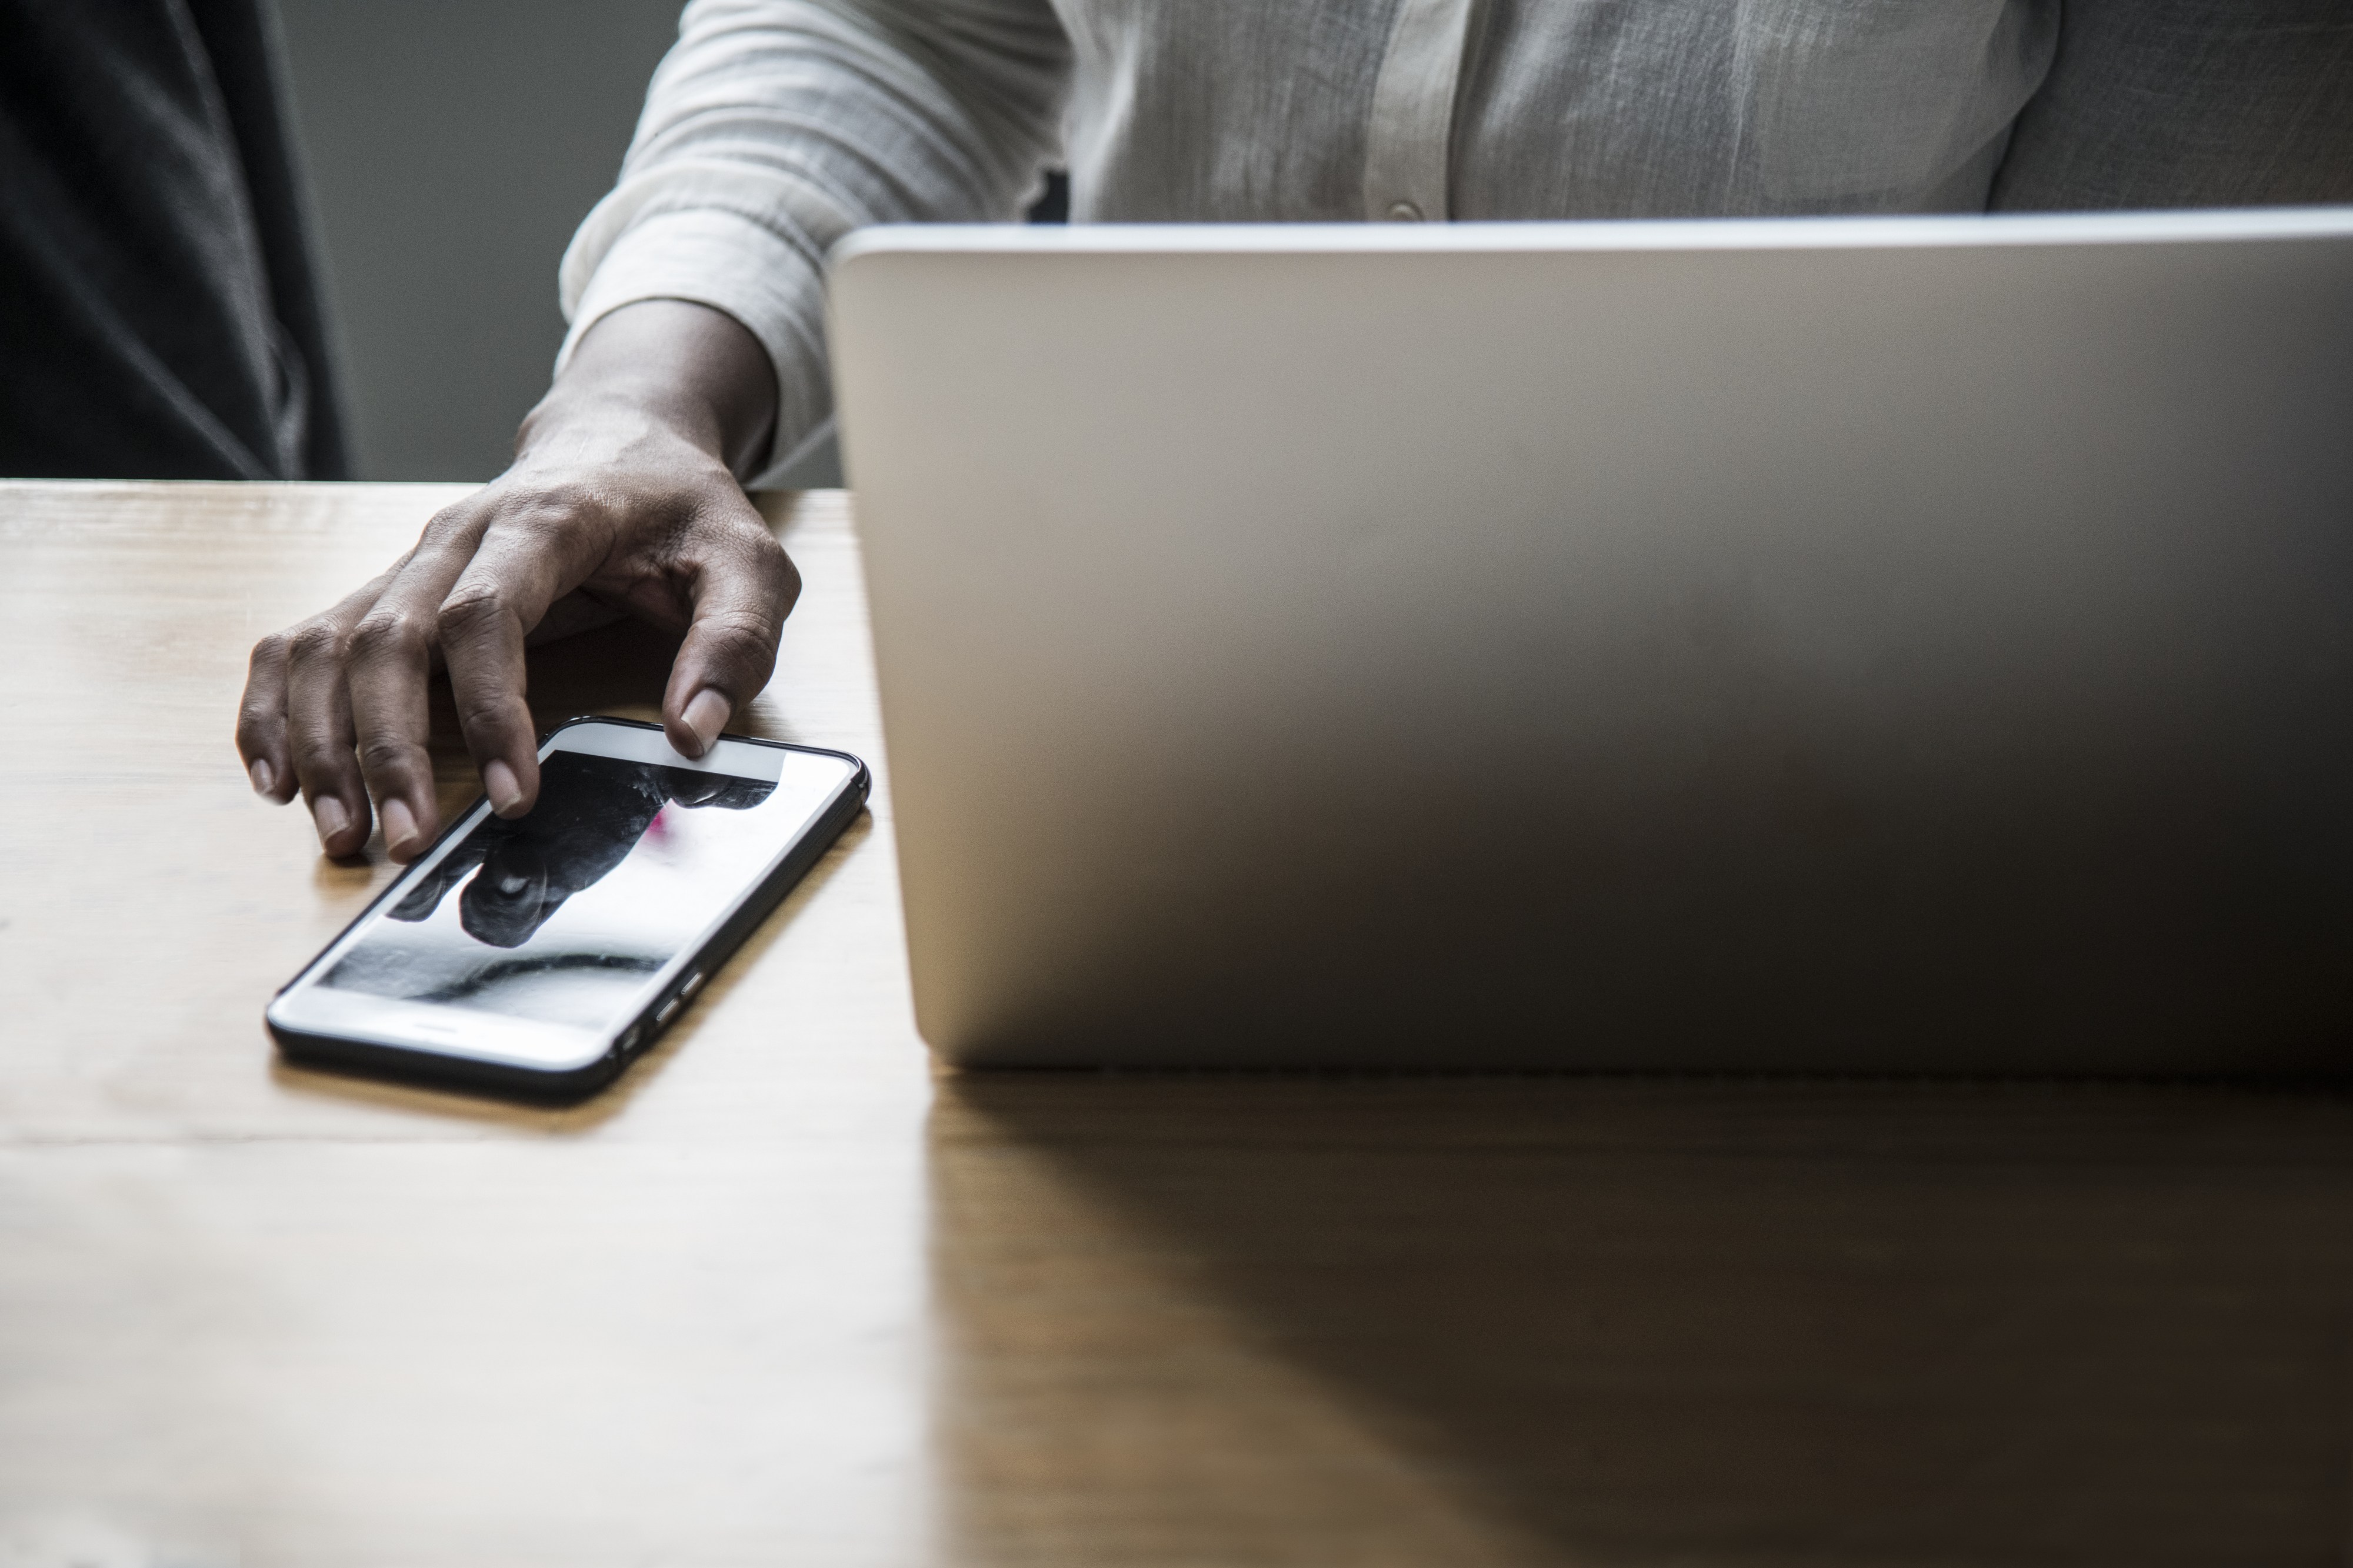
business, businesswoman, colleagues, communication, computer, connection, contemporary, desk, device, digital, female, ideas, internet, laptop, meeting, modern, network, office, phone, planning, smartphone, startup, strategy, table, technology, using, venture, woman, wooden, work place, workers, working, ipad, gadget, hand, electronic device, Material property, communication device, tablet computer